Cinematic Titanic

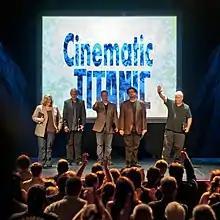
The cast of Cinematic Titanic at a live show

Like "Mystery Science Theater 3000", the series used black silhouettes of the riffers placed over the films, but in the case of "Cinematic Titanic" they sit on both sides of the screen rather than just on the lower right.